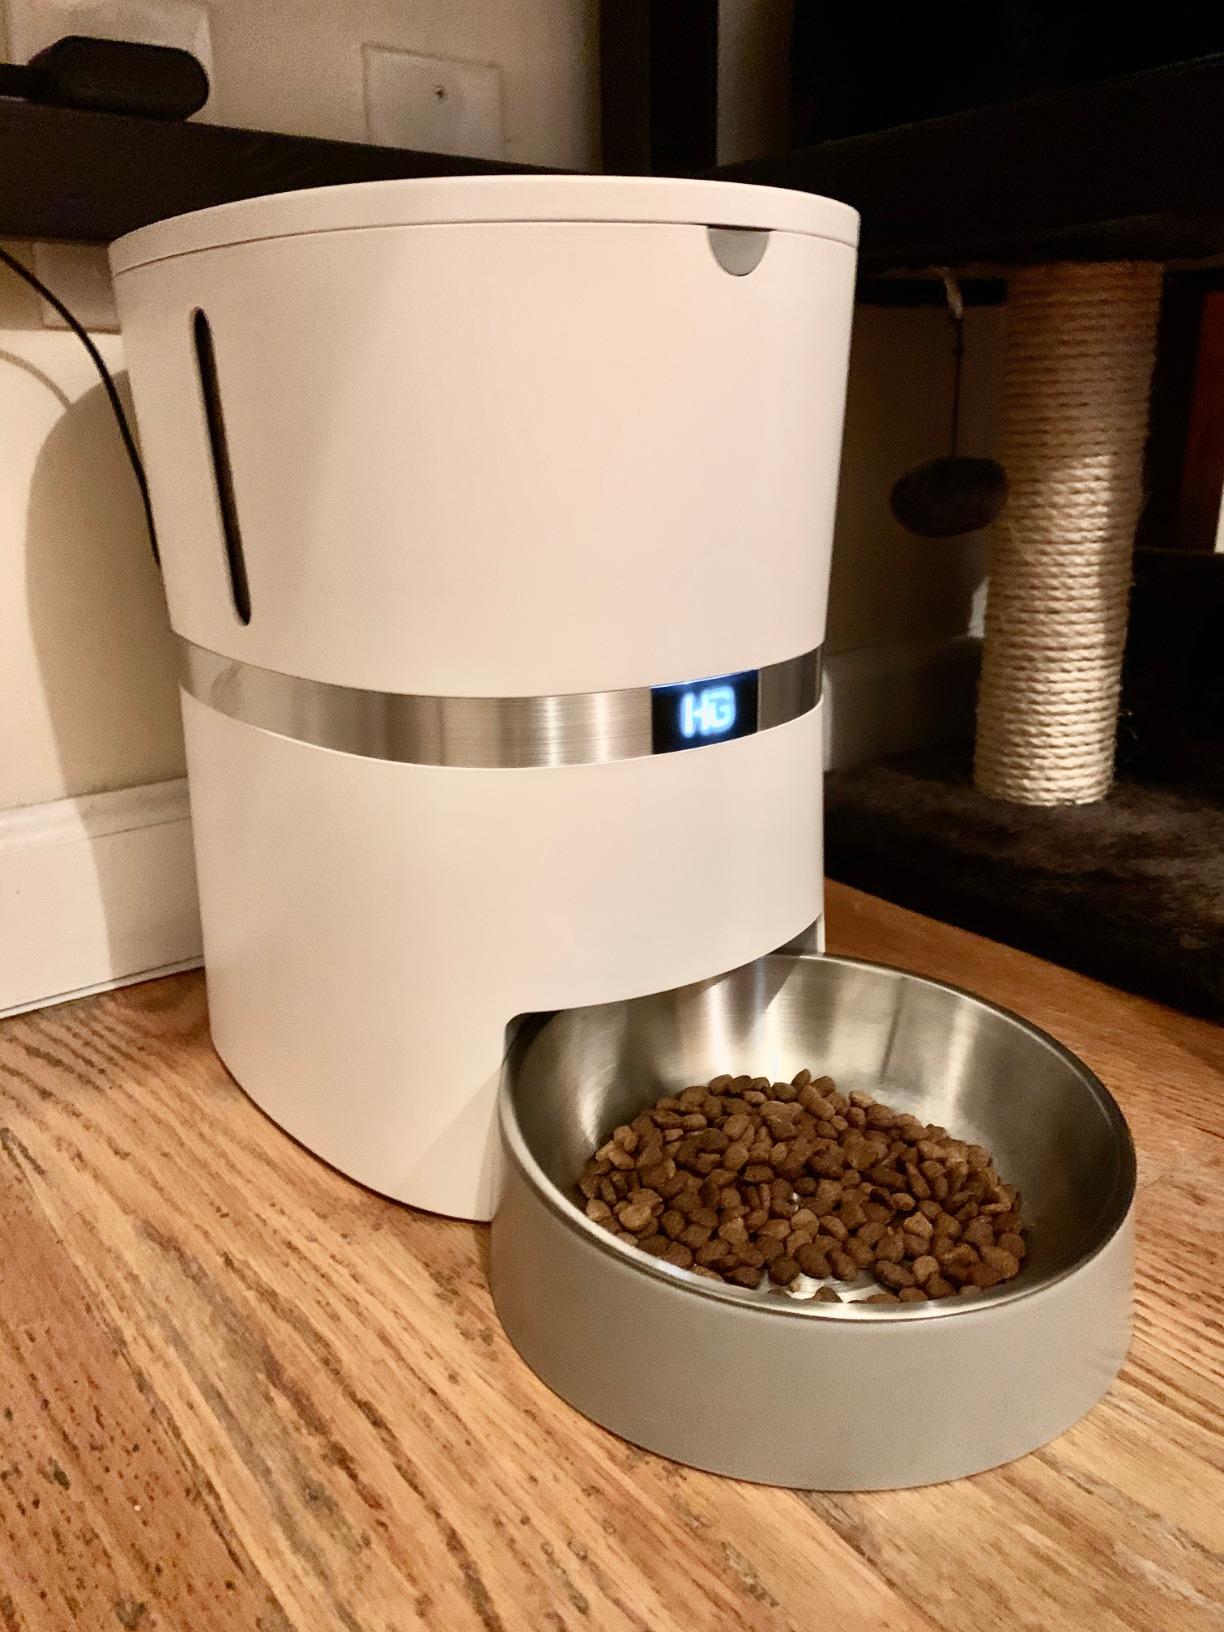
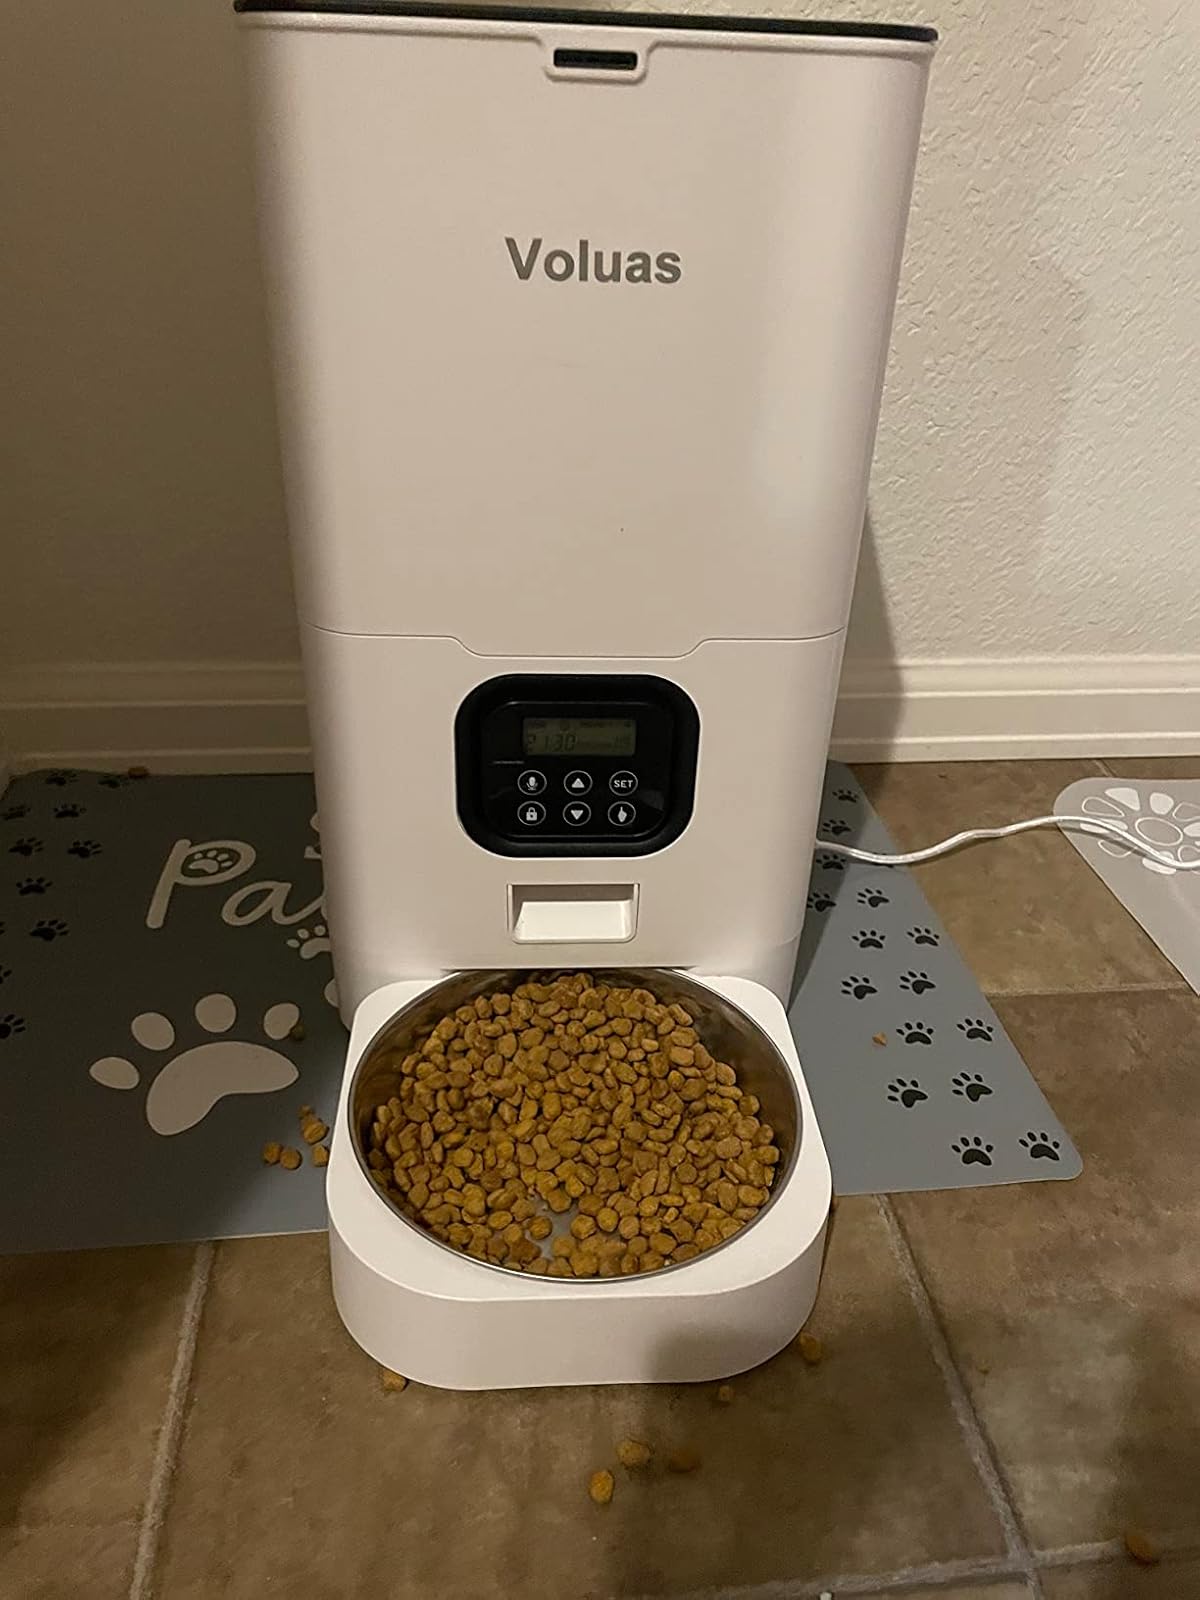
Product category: items_feeder
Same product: no